List of Turner Prize winners and nominees

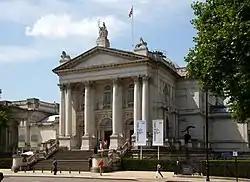
Tate Britain: the venue for the Turner Prize except in 2007, 2011, 2013, 2015 and 2017

The Turner Prize is an annual prize presented to a British visual artist, organised by the Tate Gallery. Named after the painter J. M. W. Turner, it was first presented in 1984, and is one of the United Kingdom's most prestigious, but controversial, art awards. Initially, the prize was awarded to the individual who had "made the greatest contribution to art in Britain in the previous twelve months", but it now celebrates "a British artist under fifty for an outstanding exhibition or other presentation of their work in the twelve months preceding". The winner is chosen by a panel of four independent judges invited by the Tate and chaired by the director of Tate Britain. The prize is accompanied by a monetary award of £25,000, although the amount has varied depending on the sponsor. For example, between 2004 and 2007, while sponsored by Gordon's, the total prize fund was £40,000; £25,000 was awarded to the winner and £5,000 to the losing nominees.